Retiro Mitre railway station

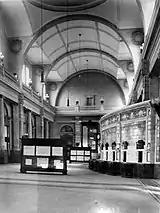
Tickets office in the main hall, 1915

After the railway Nationalisation in Argentina, the station became part of the Bartolomé Mitre Railway, a division of state-owned Ferrocarriles Argentinos, which operated commuter rail and long-distance services to Tucumán (being the "Estrella del Norte" the most notable of them) When the entire rail network was privatised in the early 1990s, Retiro Mitre was taken over by Trenes de Buenos Aires (TBA) for commuter services and Tucumán Ferrocarriles for long-distance journeys to the province, also crossing Rosario and Santiago del Estero. Other private companies operating the station were Corredores Ferroviarios and Ferrocentral.